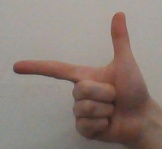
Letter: yaa